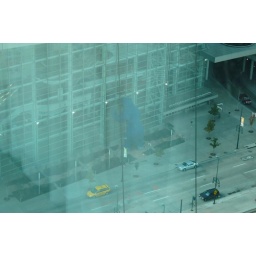
Big blue bear looking in a window